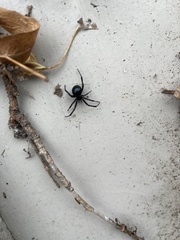
Species: Lactrodectus_hesperus